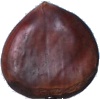
Label: chestnut